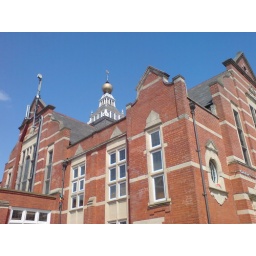
Leicester Sikh Centre in Clarendon Park Road. Used to be a Christian church building